FC Pune City

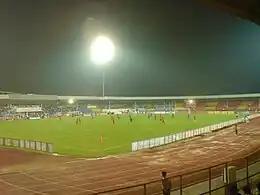
Shree Shiv Chhatrapati Sports Complex in Balewadi, Pune, used as home ground of Pune City for Indian Super League matches.

FC Pune City announced their participation in the inaugural Indian Women's League 2017. Starting from 28 January 2017 until 14 February 2017, the League had five other teams participating alongside FC Pune City in the final round to be held in New Delhi.